Homeopathy

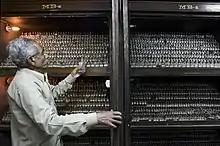
Homeopathics at a homeopathic pharmacy in Varanasi, India

Homeopathy is fairly common in some countries while being uncommon in others; is highly regulated in some countries and mostly unregulated in others. It is practiced worldwide and professional qualifications and licences are needed in most countries. A 2019 WHO report found that 100 out of 133 Member States surveyed in 2012 acknowledged that their population used homeopathy, with 22 saying the practice was regulated and 13 providing health insurance coverage. In some countries, there are no specific legal regulations concerning the use of homeopathy, while in others, licences or degrees in conventional medicine from accredited universities are required. In 2001 homeopathy had been integrated into the national health care systems of many countries, including India, Mexico, Pakistan, Sri Lanka, and the United Kingdom.